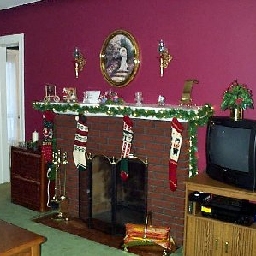
Room type: livingroom